Society of Illustrators

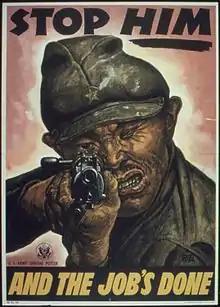
A 1945 poster illustration by society member Harry Morse for the Office of War Information

The Society of Illustrators was founded on February 1, 1901, by a group of nine artists and one advising businessman. The advising businessman was Henry S. Fleming, a coal dealer who offered his legal staff to the Society in an advisory role and also served as the Society of Illustrators Secretary and Treasurer for many years. The nine artists who, with Fleming, founded the Society were Otto Henry Bacher, Frank Vincent DuMond, Henry Hutt, Albert Wenzell, Albert Sterner, Benjamin West Clinedinst, F. C. Yohn, Louis Loeb, and Reginald Birch.